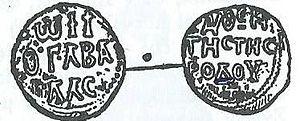
Jean Gabalas est un dignitaire grec byzantin et dirigeant héréditaire de l'île de Rhodes dans les années 1240. Il perd le contrôle de l'île au profit de la république de Gênes en 1248. Il demande alors l'aide de son suzerain, l'Empire de Nicée. Ce dernier envoie des troupes reprendre l'île mais le contrôle de celle-ci n'est pas rendu à Jean, l'île devenant une province de l'empire.